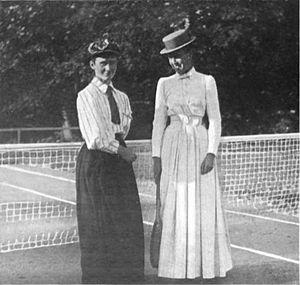
Emma Leavitt-Morgan est une joueuse de tennis américaine de la fin du XIXᵉ siècle.
Mabel Esmonde Cahill est une joueuse de tennis irlandaise de la fin du XIXᵉ siècle.